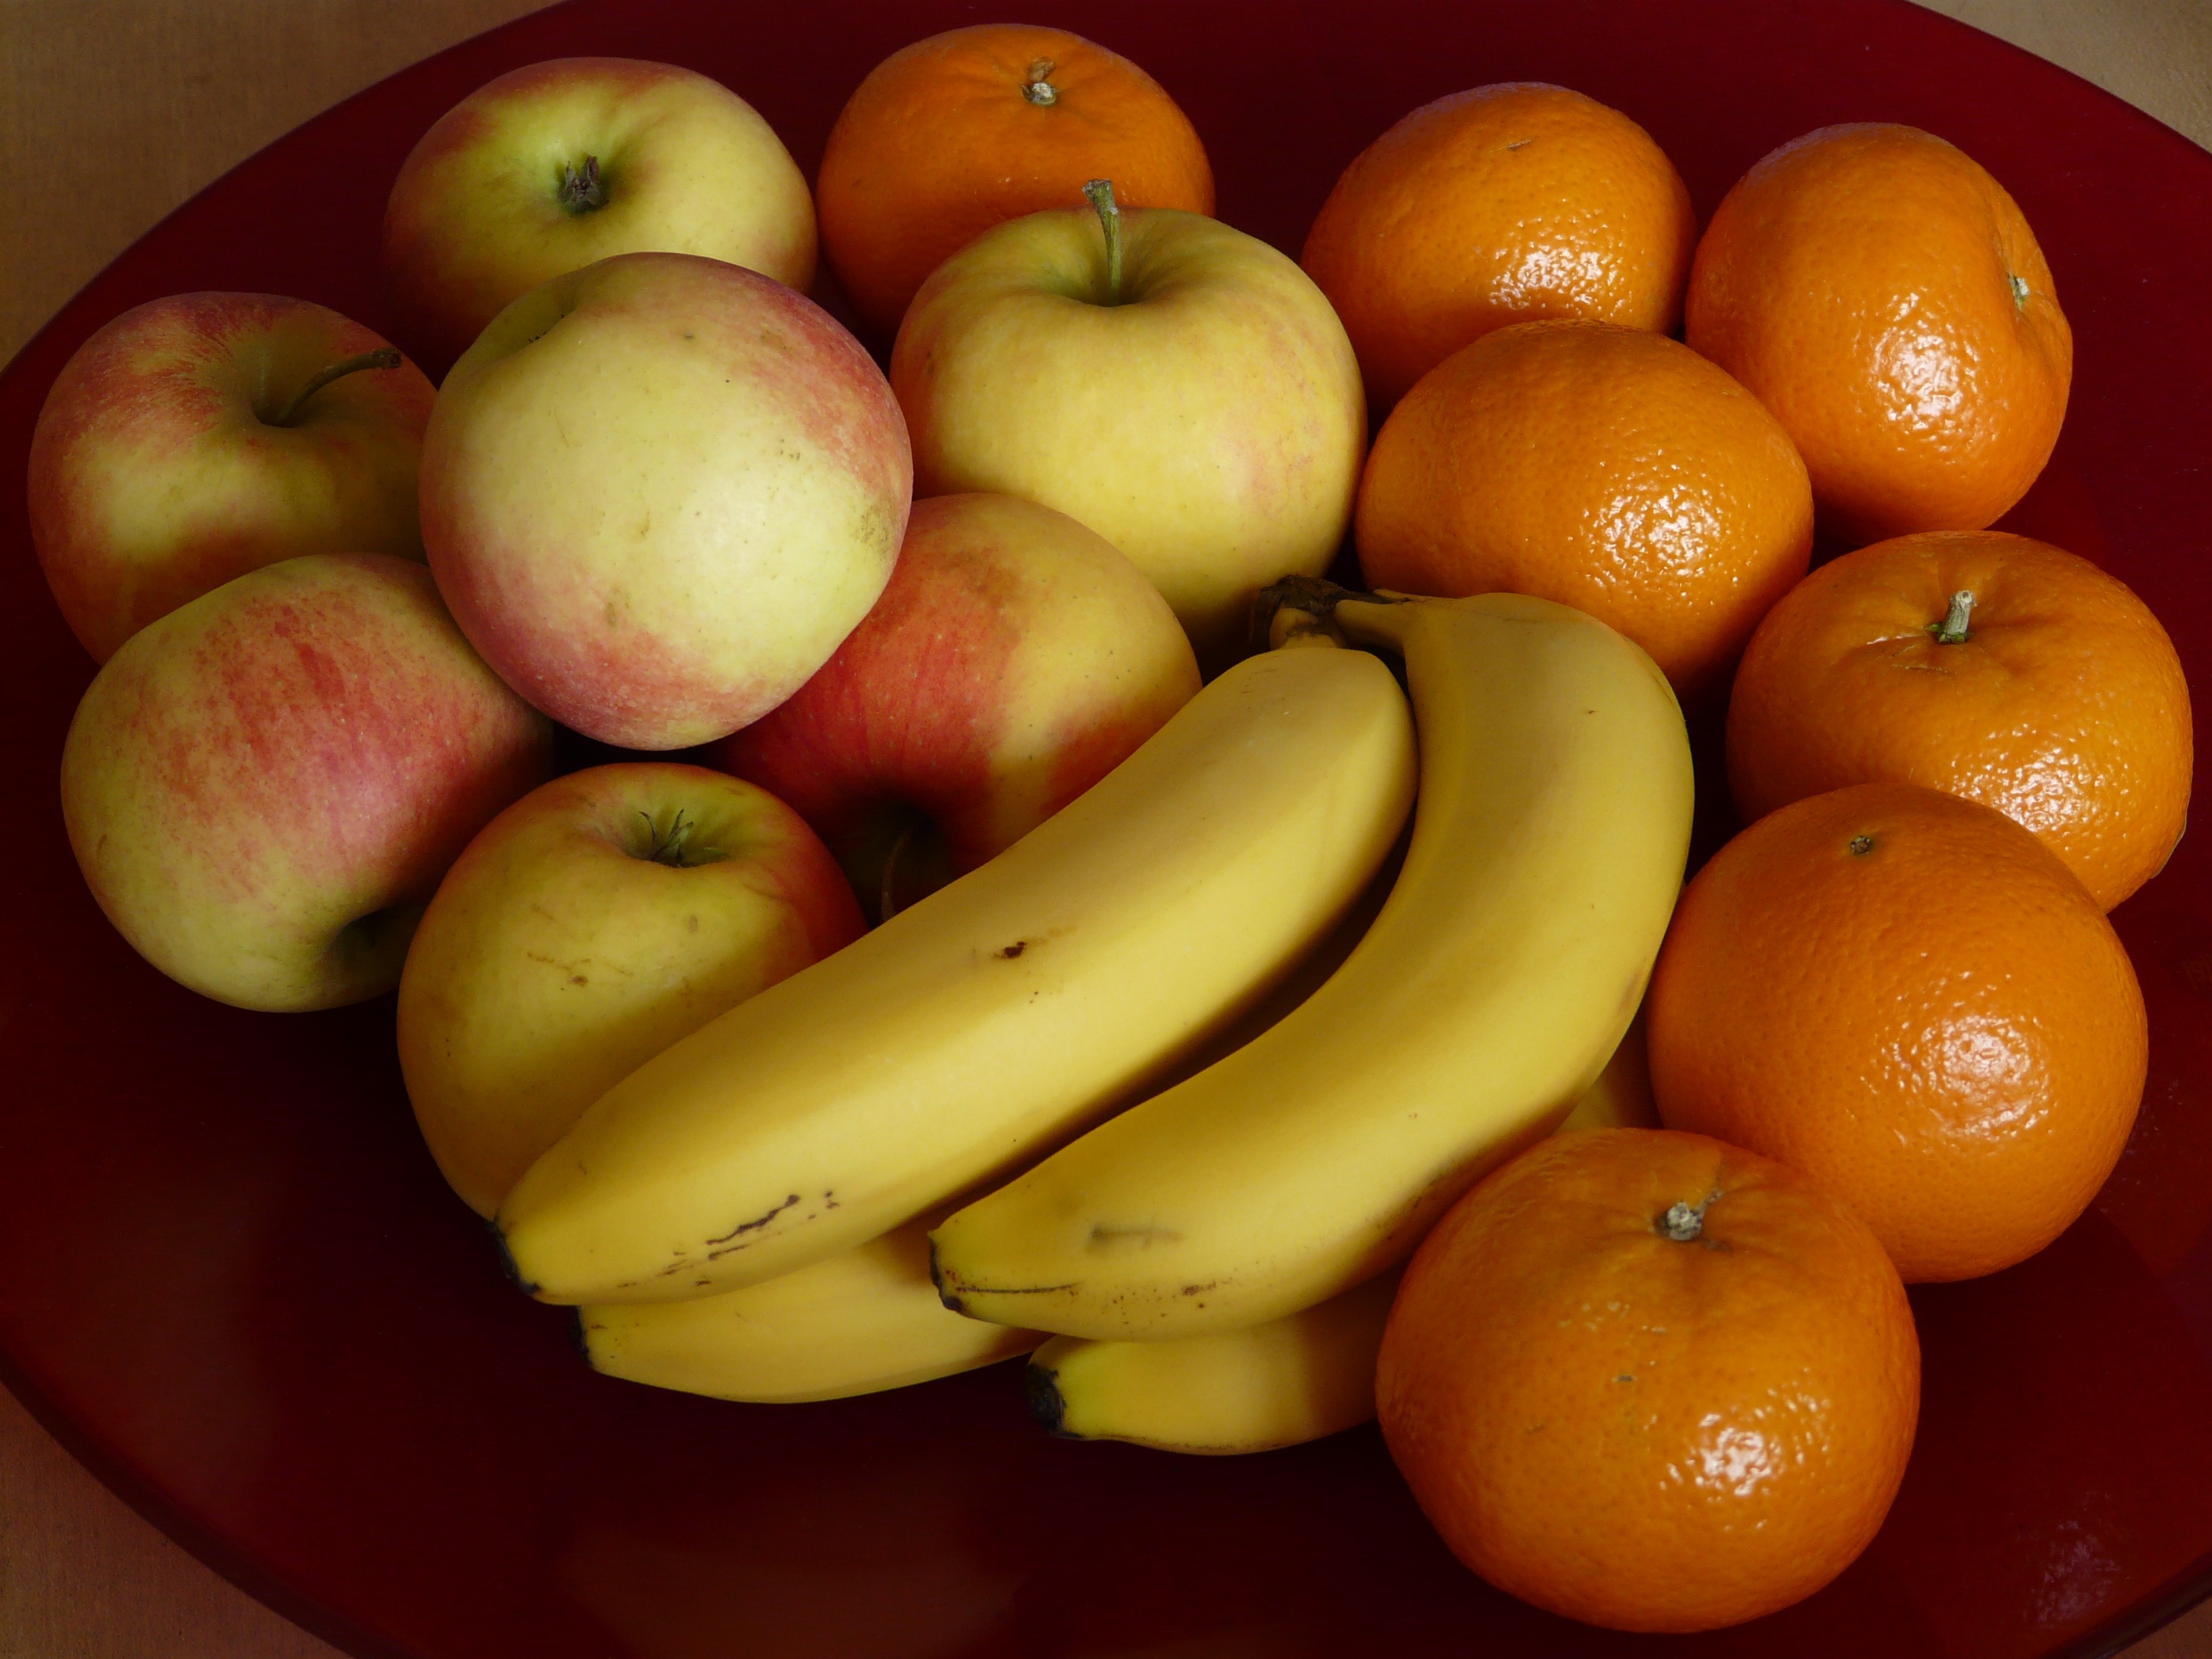
apple, plant, fruit, food, produce, healthy, fruit bowl, bananas, fruits, vitamins, flowering plant, tangerines, land plant